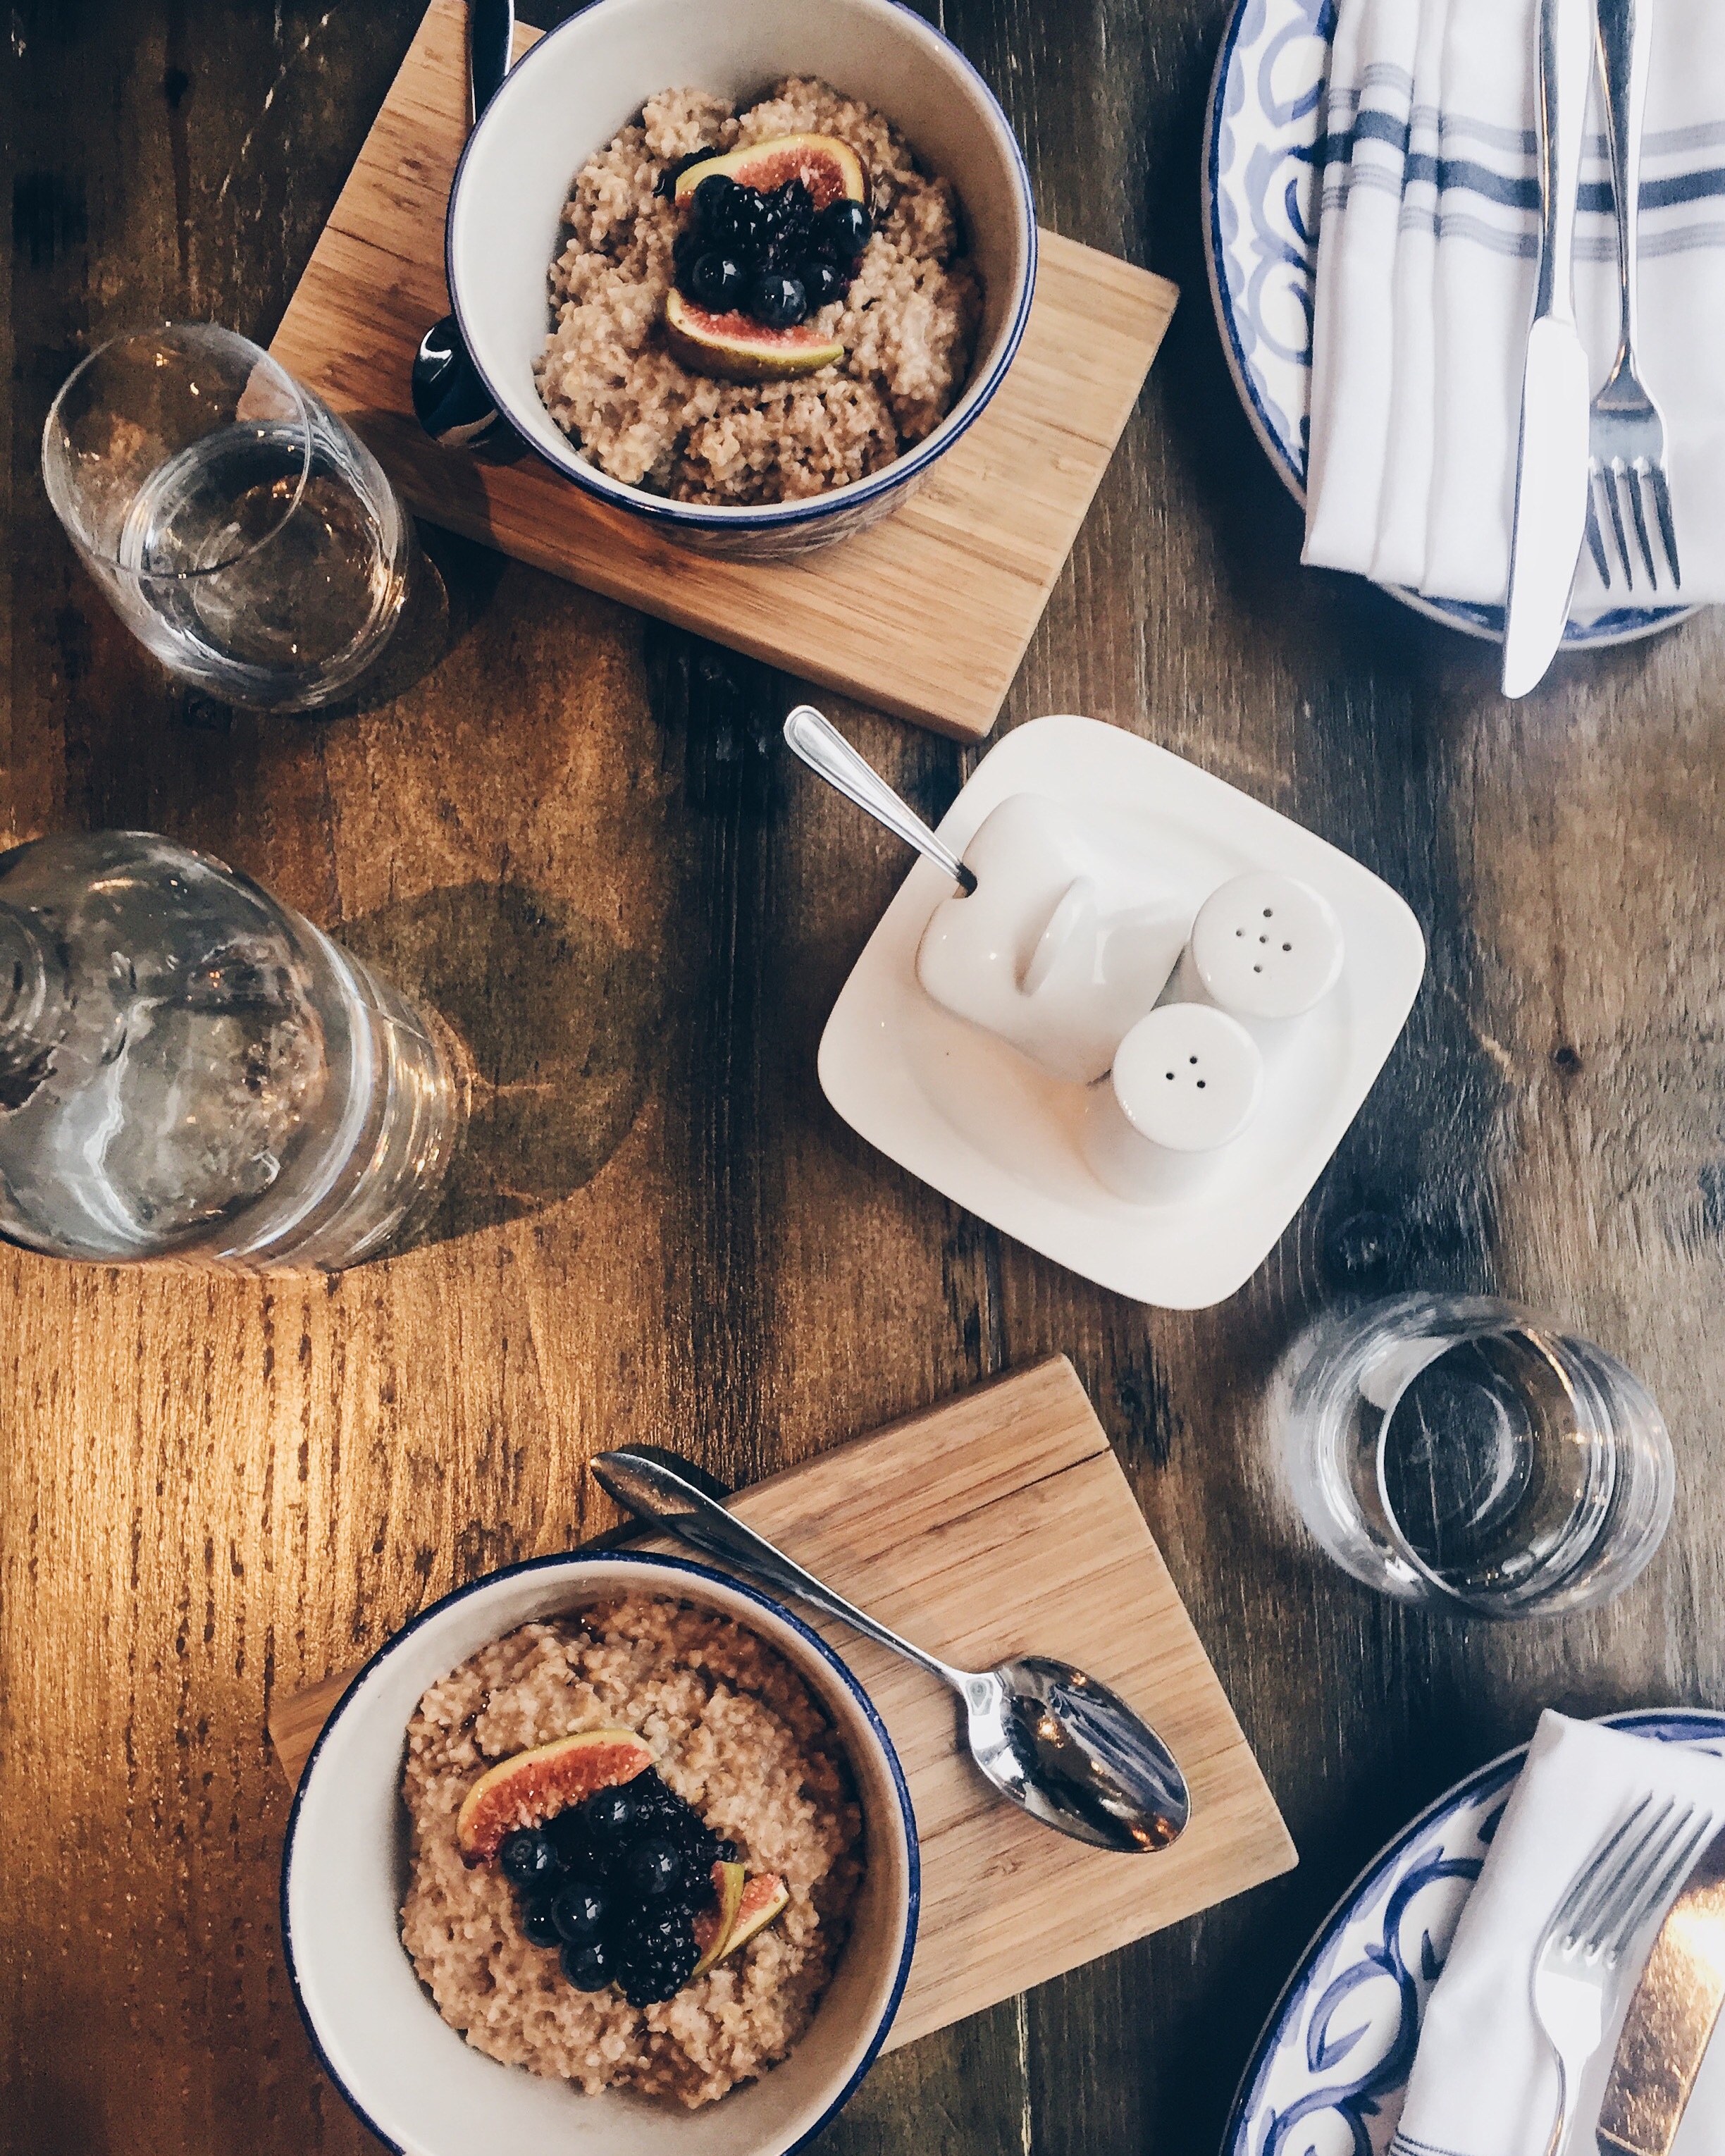
dish, meal, food, produce, drink, breakfast, baking, brunch, flavor